Civilian War Memorial

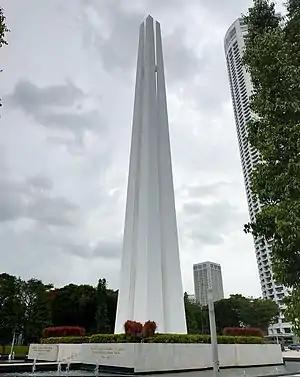
Civilian War Memorial, Singapore

The Memorial to the Civilian Victims of the Japanese Occupation, usually called the Civilian War Memorial (Chinese: ; ; Tamil: ஜப்பானியர் ஆதிக்க காலத்தில் உயிர் துறந்த பொதுமக்களுக்கன நினைவுச் சின்னம்), is a war memorial and heritage landmark in Singapore next to Esplanade MRT station. It was built in memory of the civilians killed during the Japanese occupation of Singapore during World War II. The Civilian War Memorial sits on serene parkland in the midst of busy city traffic near Singapore's Padang and City Hall. Located within the War Memorial Park at Beach Road within the Central Area, Singapore's central business district, it is usually easy to spot in most backdrops encompassing the CBD landscape. It was gazetted as the 65th national memorial on 15 August 2013.